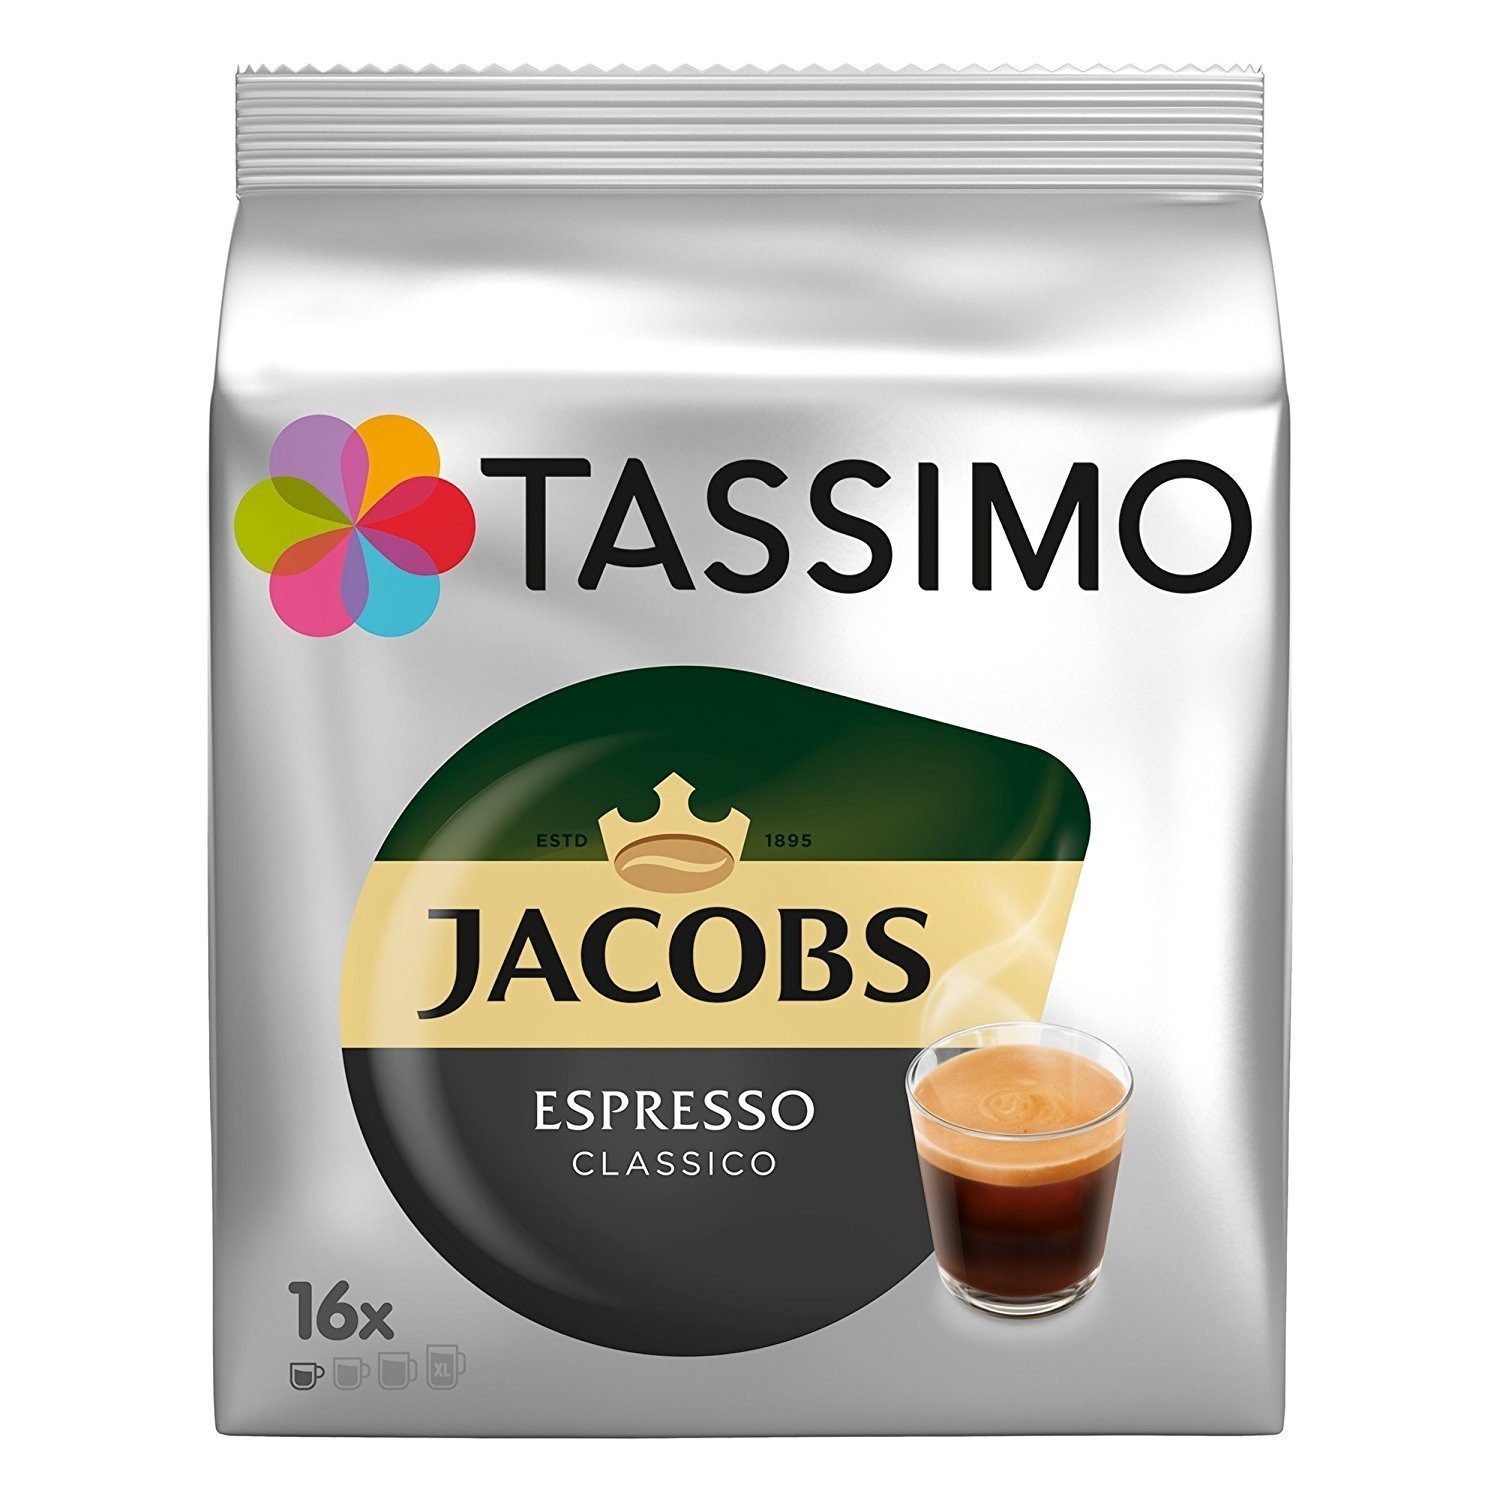
Item Name: Tassimo Tassimo Jacobs Espresso X 1 Pack 16 Pods
Value: 16.0
Unit: Count

Price: 15.4